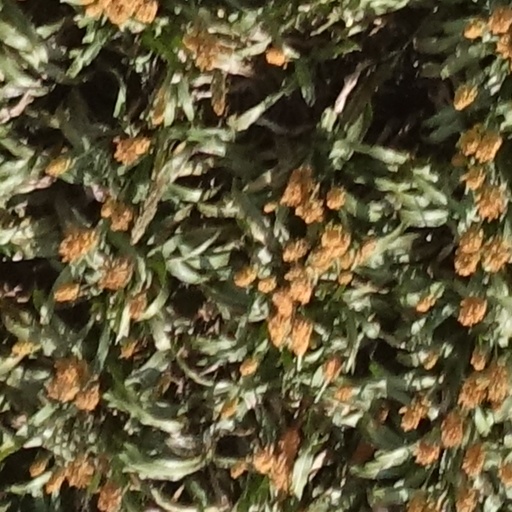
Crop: sorghum